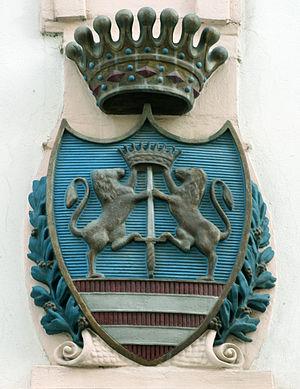
Keglević de Buzin est le patronyme d'une ancienne famille de la noblesse croate et hongroise originaire de Knin. Elle donna au royaume de Hongrie de nombreux hommes politiques et officiers distingués.